Château de Commarin

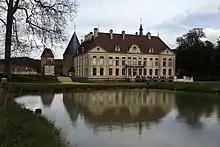
The Château de Commarin

The Château de Commarin in the "commune" of Commarin in the Côte-d'Or "département", Burgundy, France, has passed through 26 generations in the same family; never sold, though it has often passed through heiresses, Commarin today is a seat of the comte de Vogüé. It has been classed a "Monument Historique" since 1949.